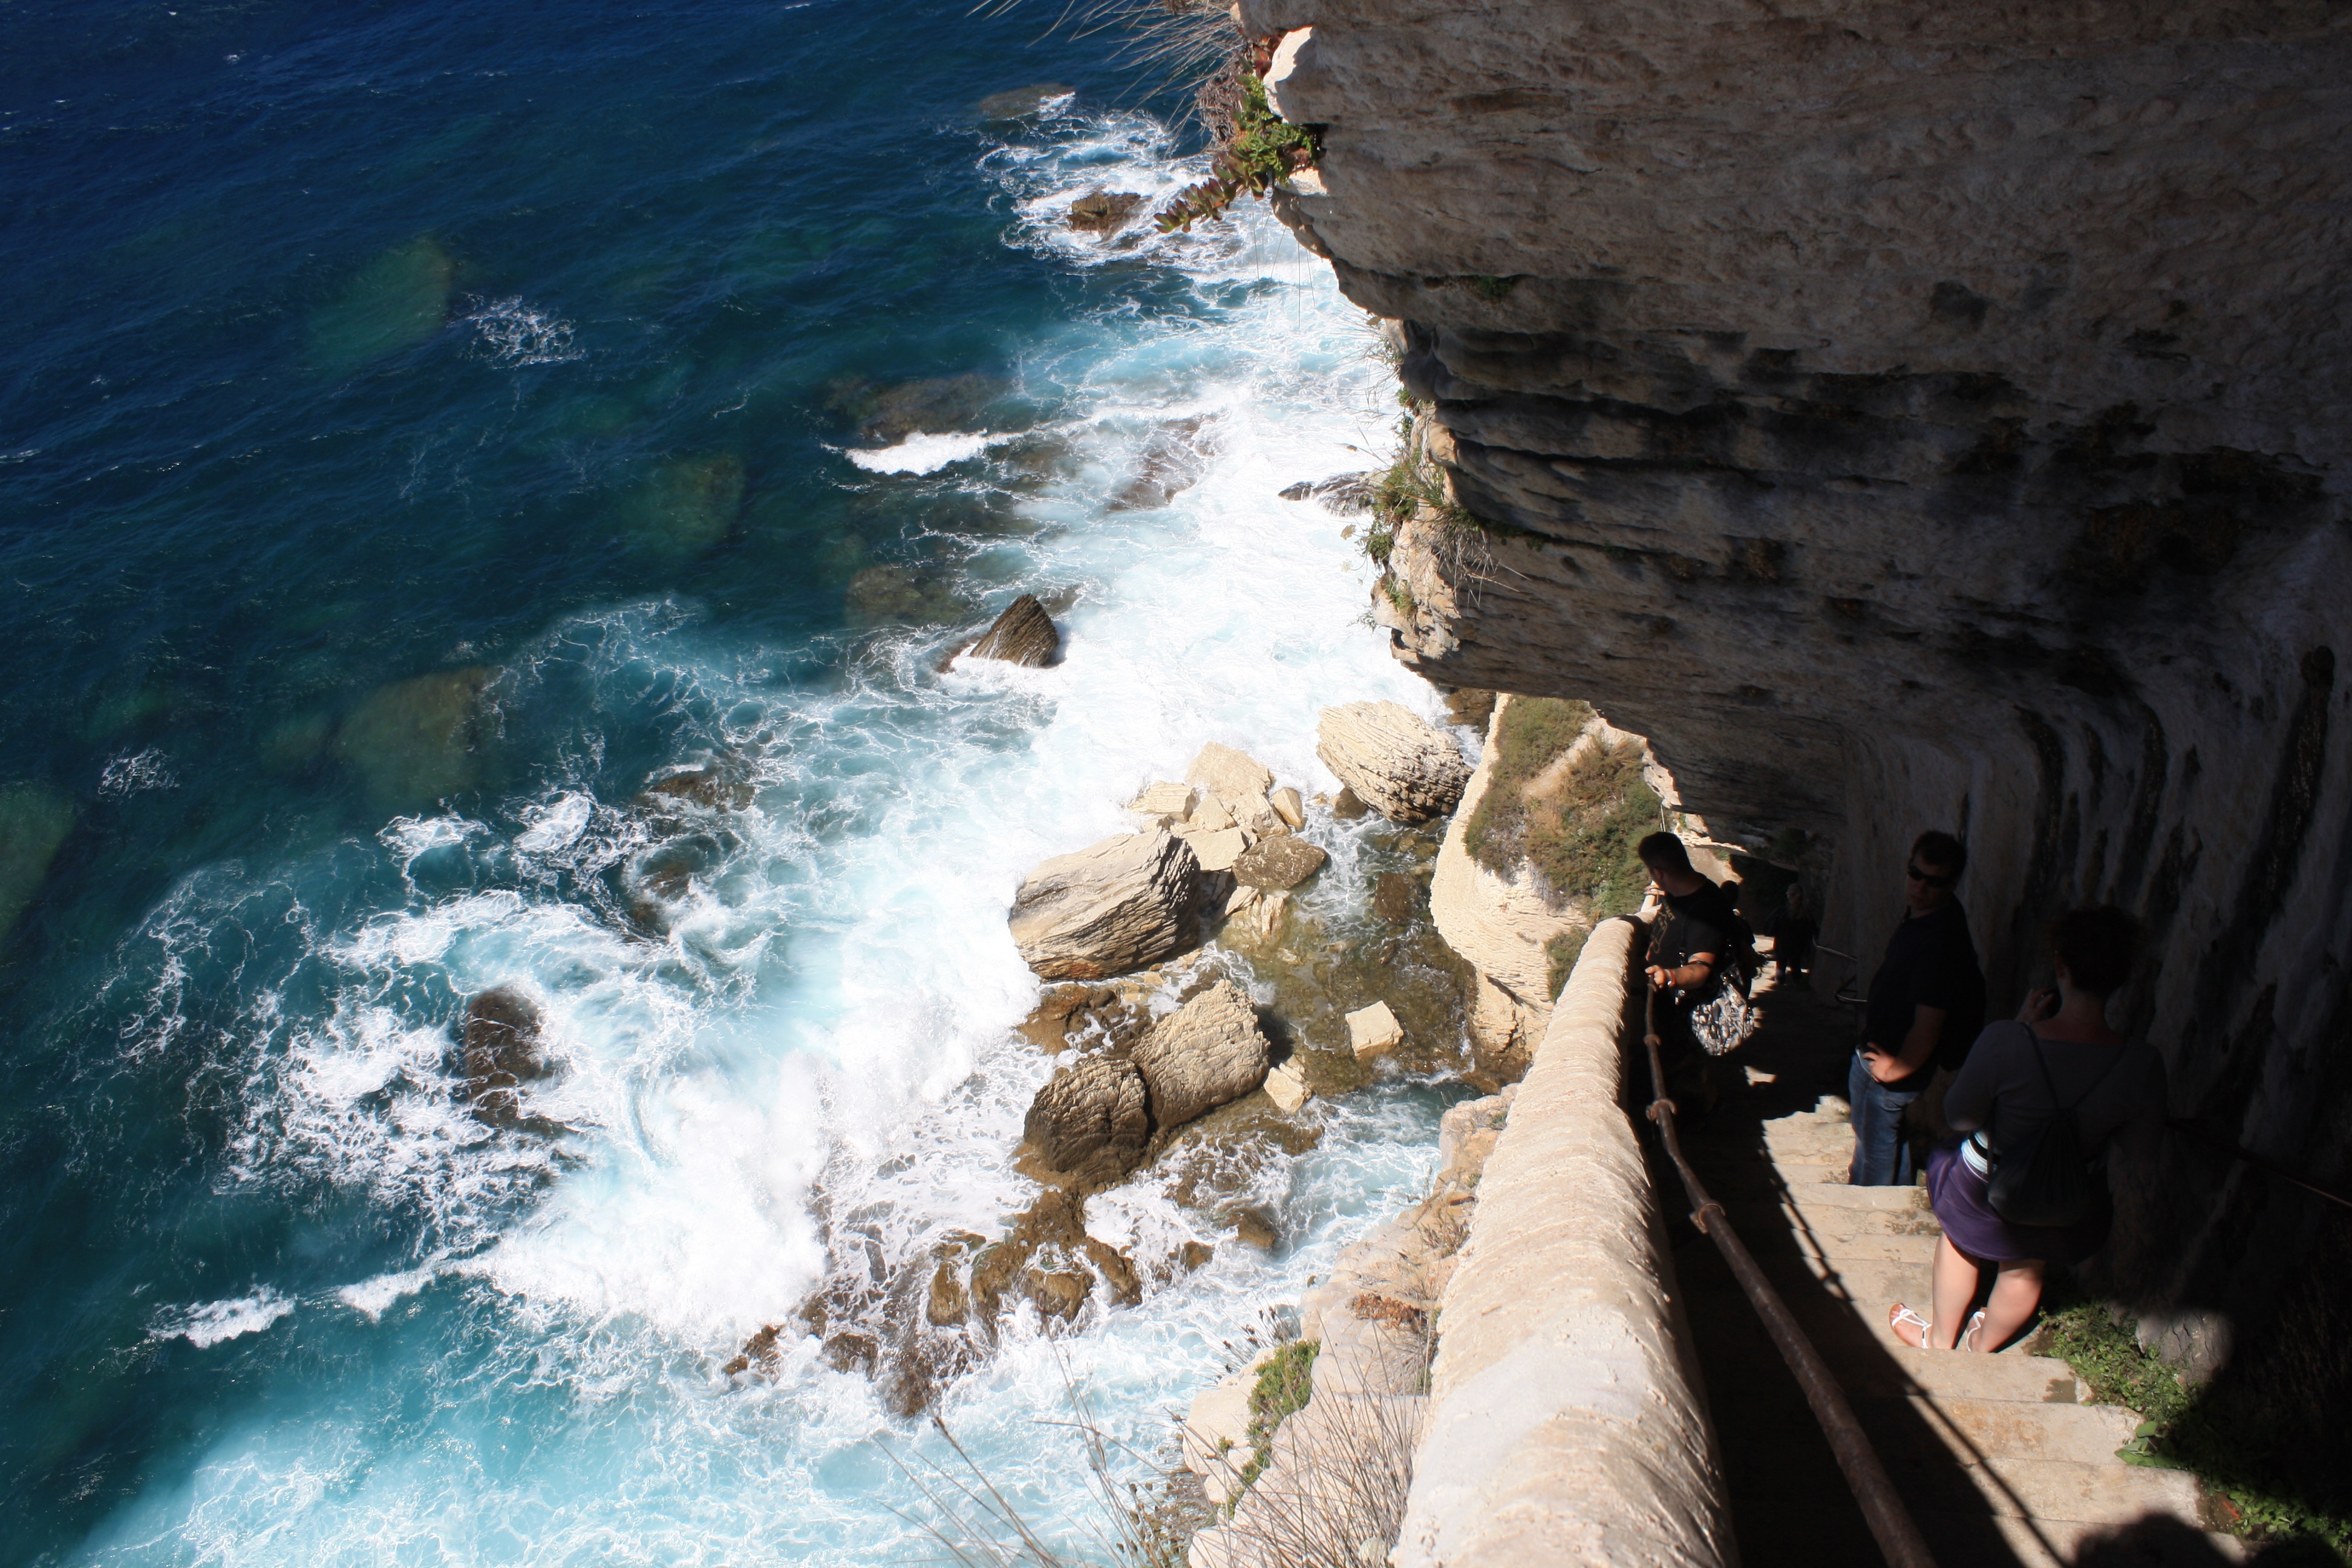
sea, coast, rock, formation, cliff, france, cave, terrain, stairs, corsica, bonifacio, sea cave